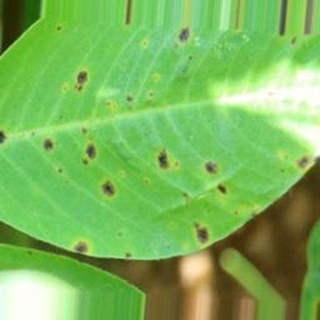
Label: groundnut_early_leaf_spot